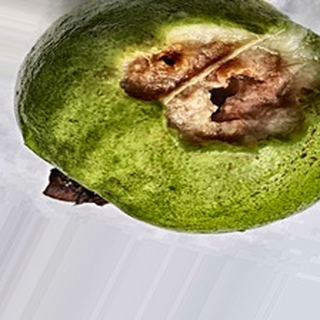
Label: guava_fruit_fly